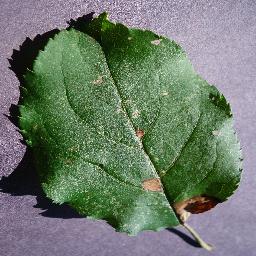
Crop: apple
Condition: black_rot